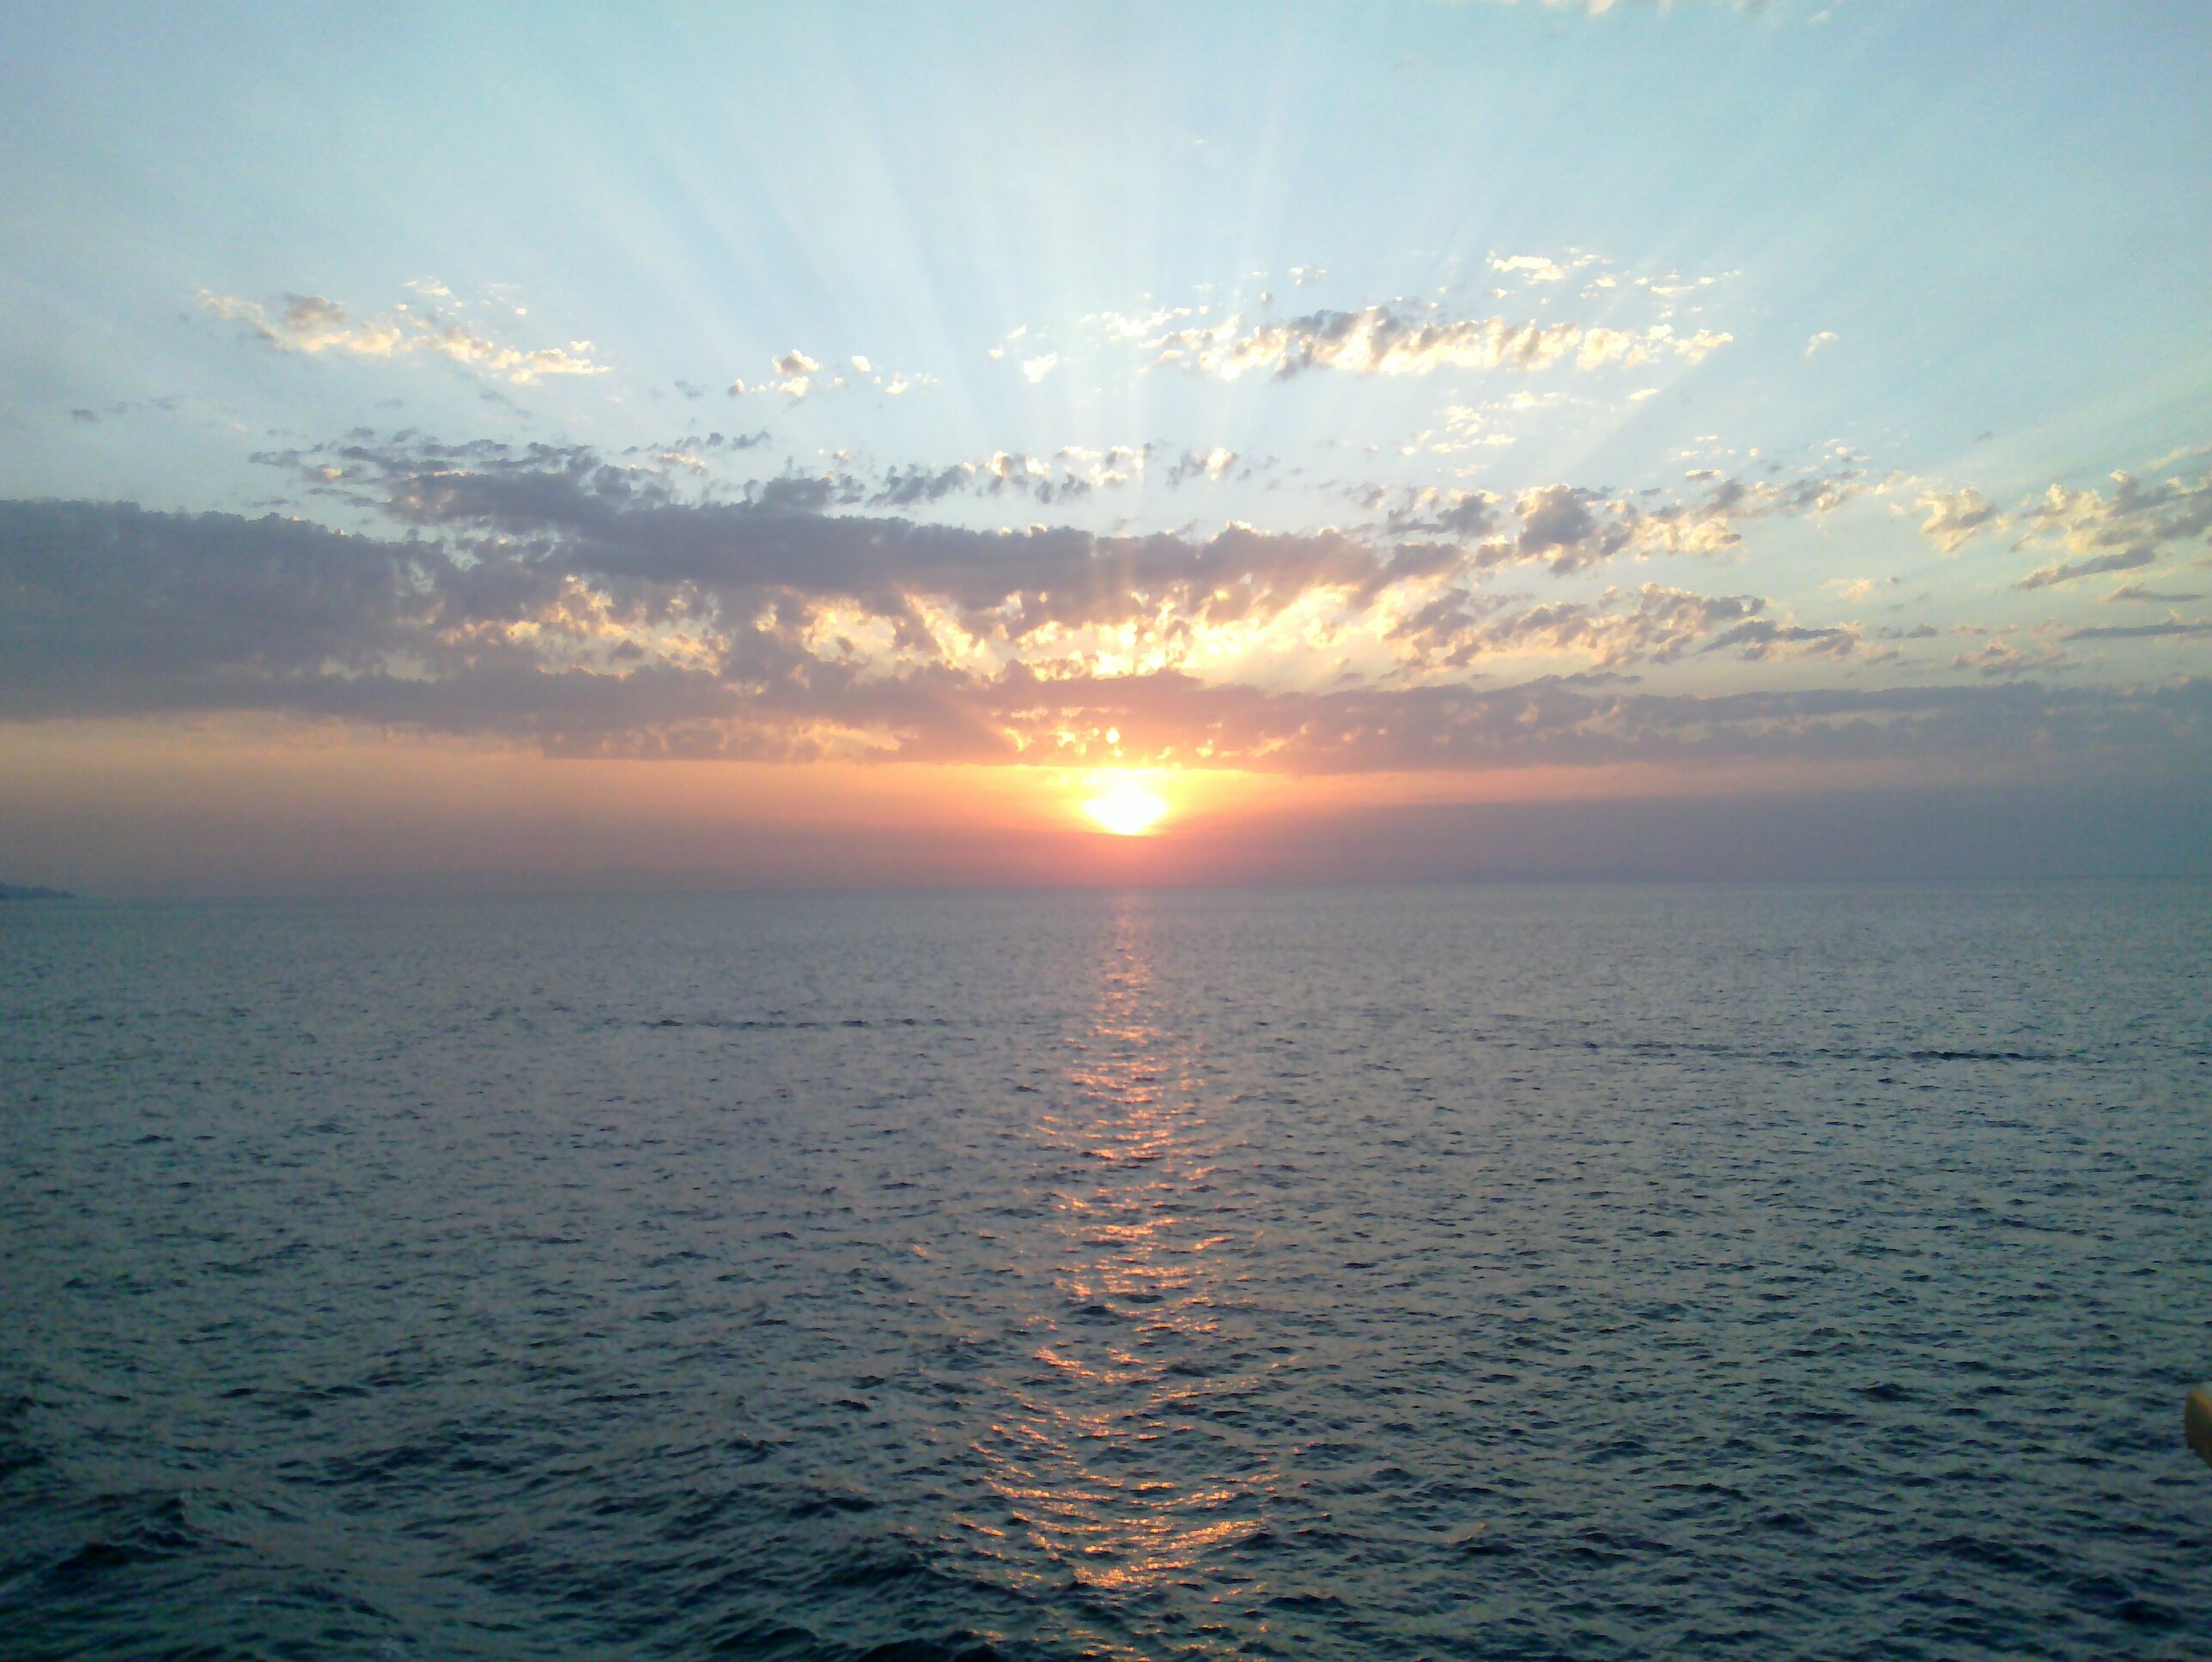
landscape, sea, coast, ocean, horizon, cloud, sky, sun, sunrise, sunset, sunlight, dawn, dusk, bay, italy, afterglow